Kevin Rudd

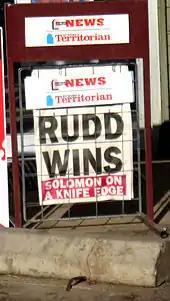
Front page of the "Northern Territory News" announcing Rudd's win, 25 November 2007

Electoral writs were issued for the 2007 federal election on 17 October 2007. On 21 October, Rudd faced incumbent Prime Minister John Howard in a television debate, where he was judged by most media analysts to have performed strongly.